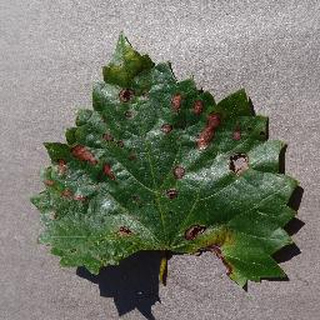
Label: grape_esca_black_measles